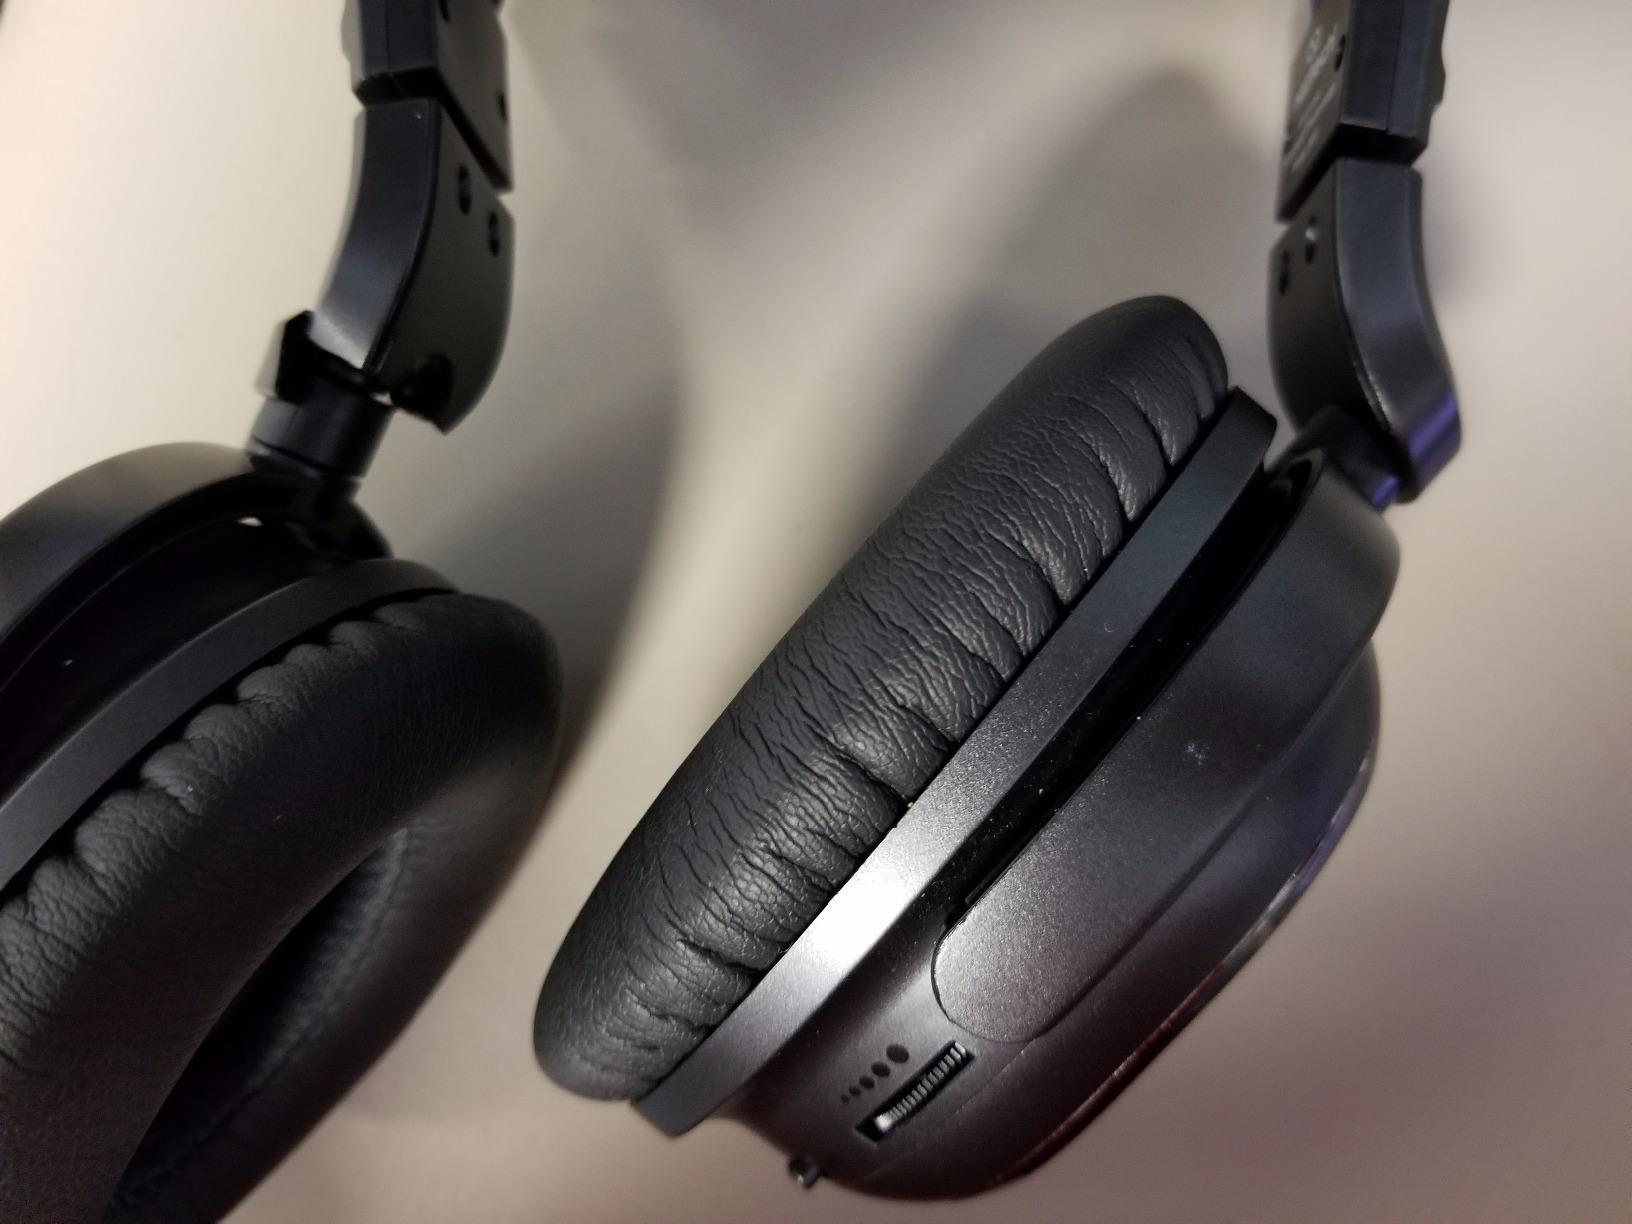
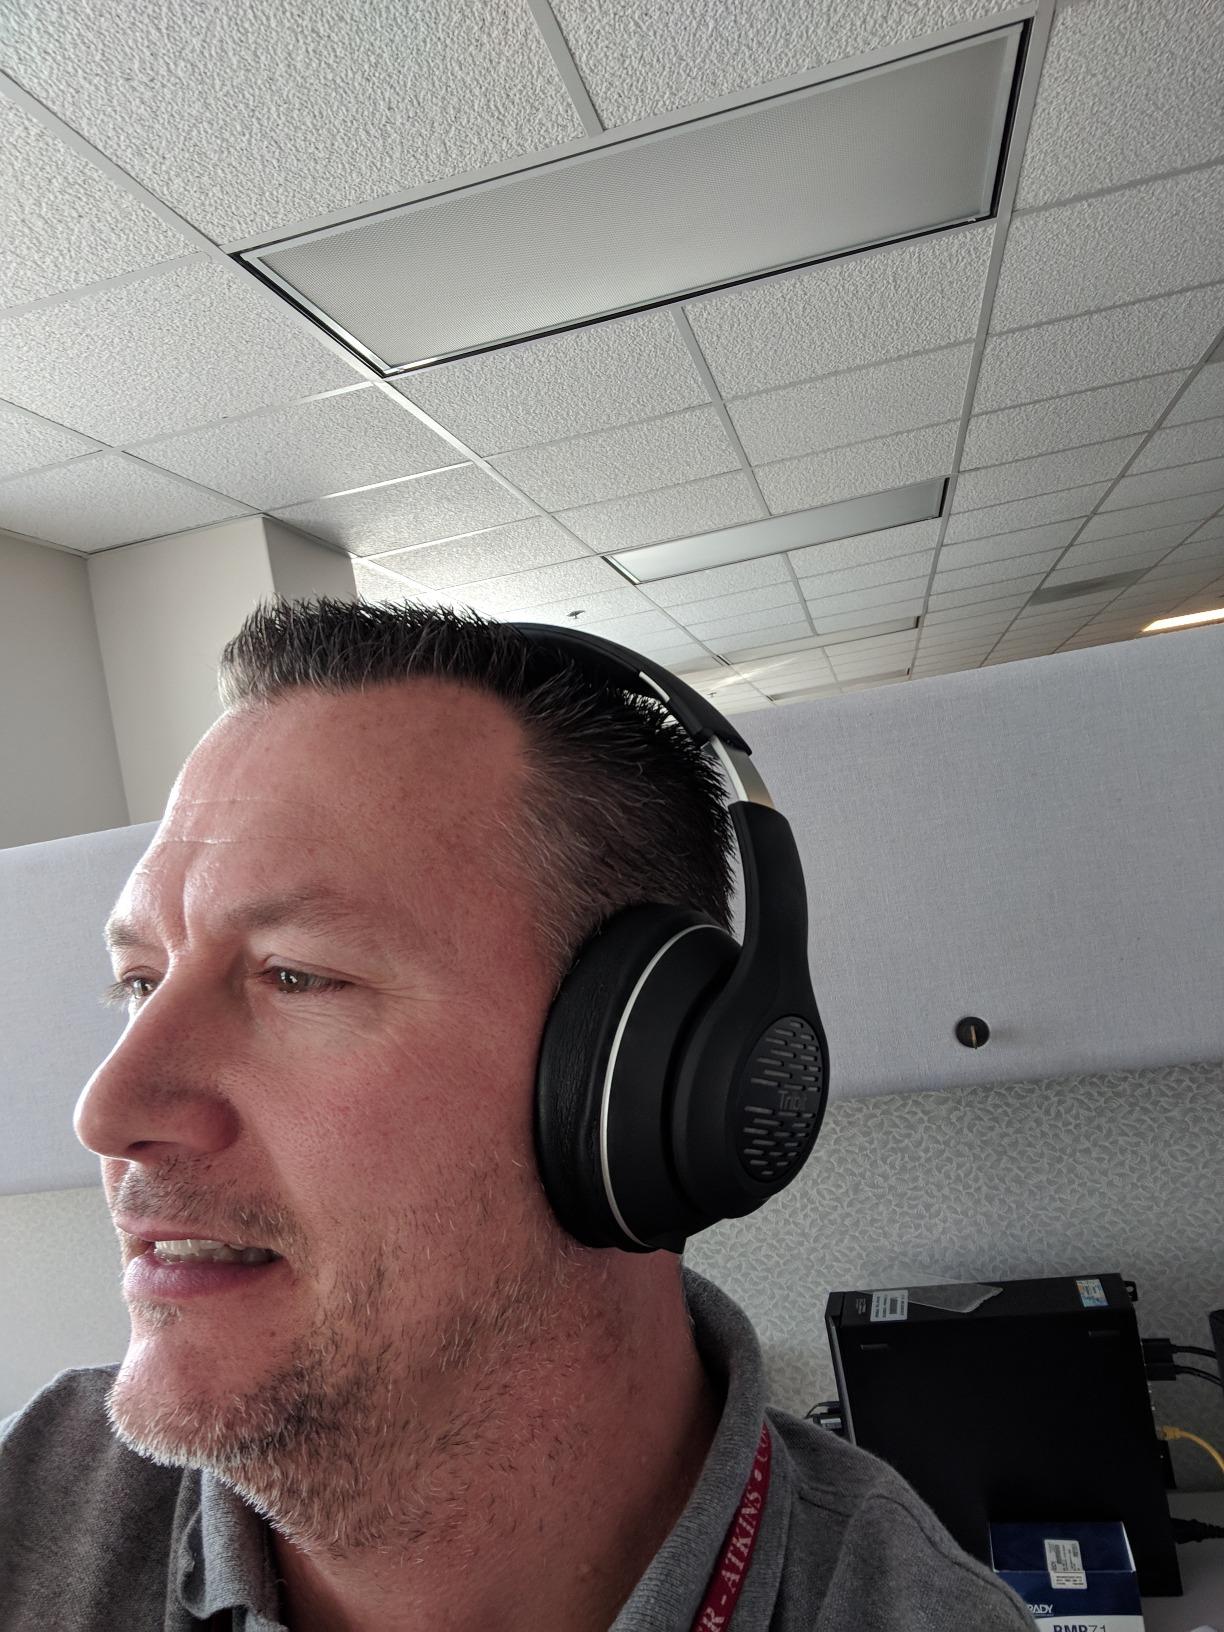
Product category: headphones
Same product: no